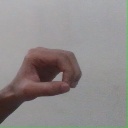
अक्षर: औ